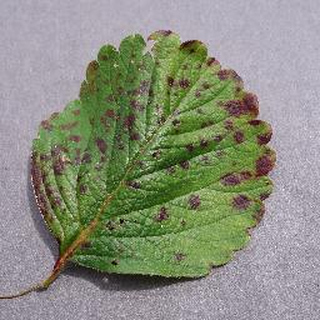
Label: strawberry_leaf_scorch